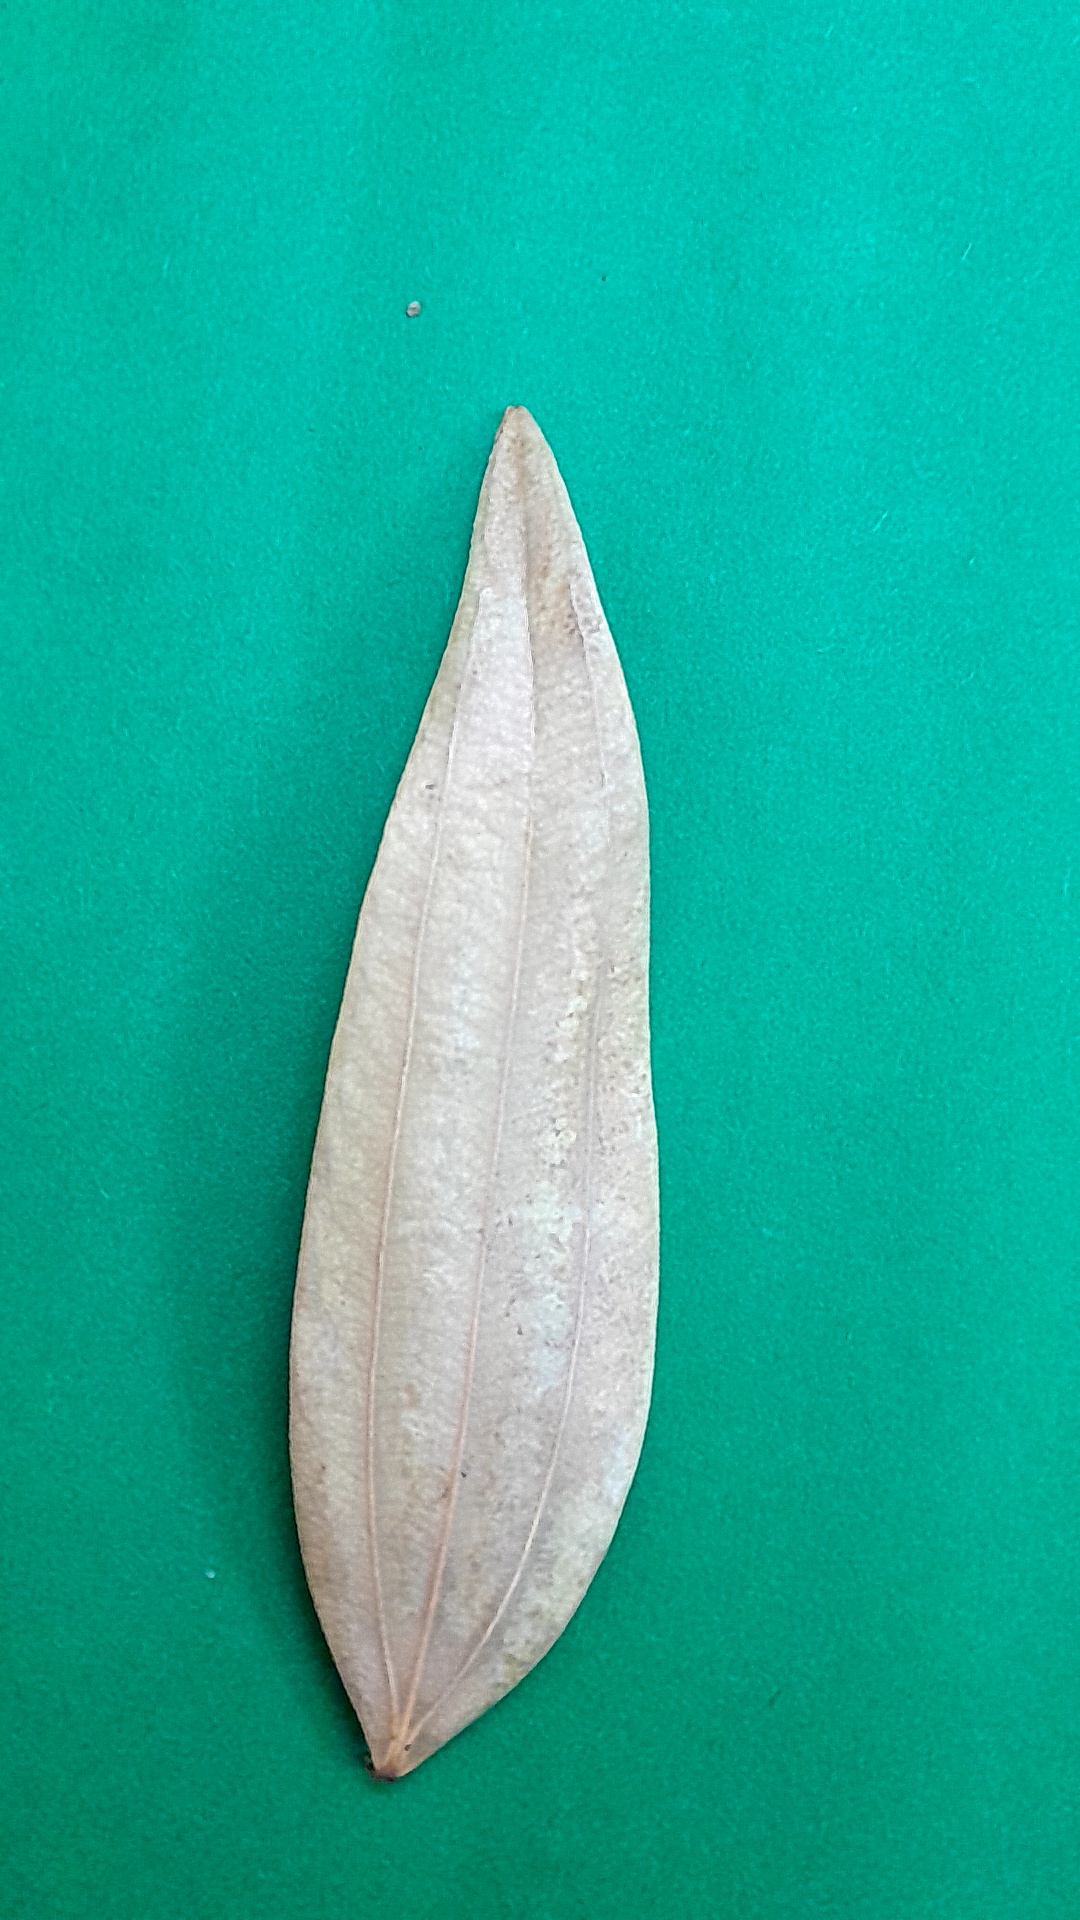
Label: Dry Leaf